Krauser Domani

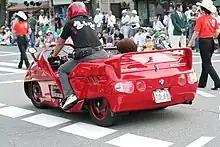
Rear view of a Domani

The Domani is built around a torsionally rigid tubular steel frame with structurally integrated sidecar unit. As mentioned above, the sidecar portion of the vehicle is an integral part of the frame. One of the advantages of this is that the frame is torsionally stiffer than that of a regular sidecar equipped motorcycle. Also, the suspension and layout for the two rear wheels can now be more car-like. The unique frame also allows for aerodynamic fibreglass bodywork that would not be possible in a traditional set-up. This in turn allows for some unique packaging of the components, for example the radiator is mounted in the sidecar where it is better exposed to airflow. The aerodynamic skin also allows for the inclusion of a small luggage compartment in the back.